Giuliano Sarti

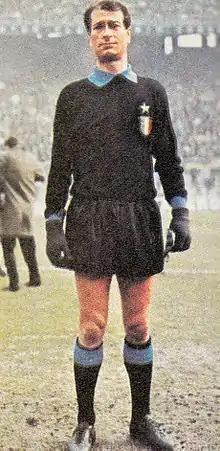
Sarti with Inter Milan in the 1960s

Giuliano Sarti (2 October 1933 – 5 June 2017) was an Italian professional football player, who played in the position of goalkeeper. Throughout his successful career, he played for several Italian clubs, although he is mostly remembered for his success with Fiorentina, and as the goalkeeper of the "Grande Inter" side of the 1960s that conquered both Italy and Europe.